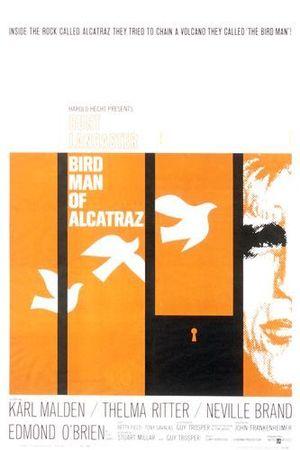
Le Prisonnier d’Alcatraz est un film américain réalisé par John Frankenheimer sorti en 1962.